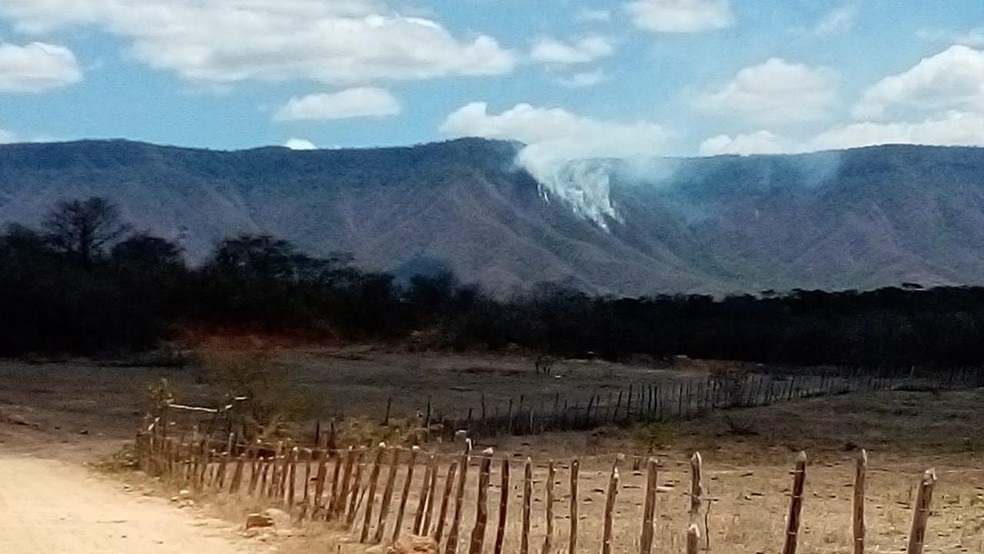
Fire: no
Smoke: yes